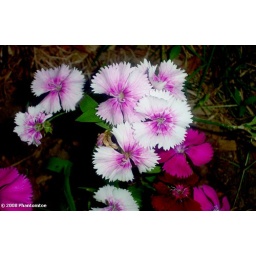
pink and white flowers in the back